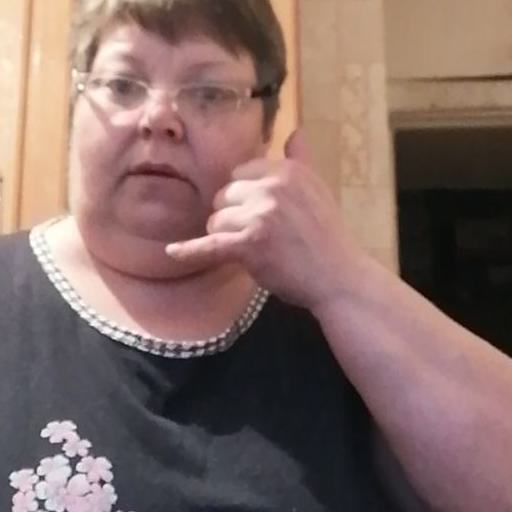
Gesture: call